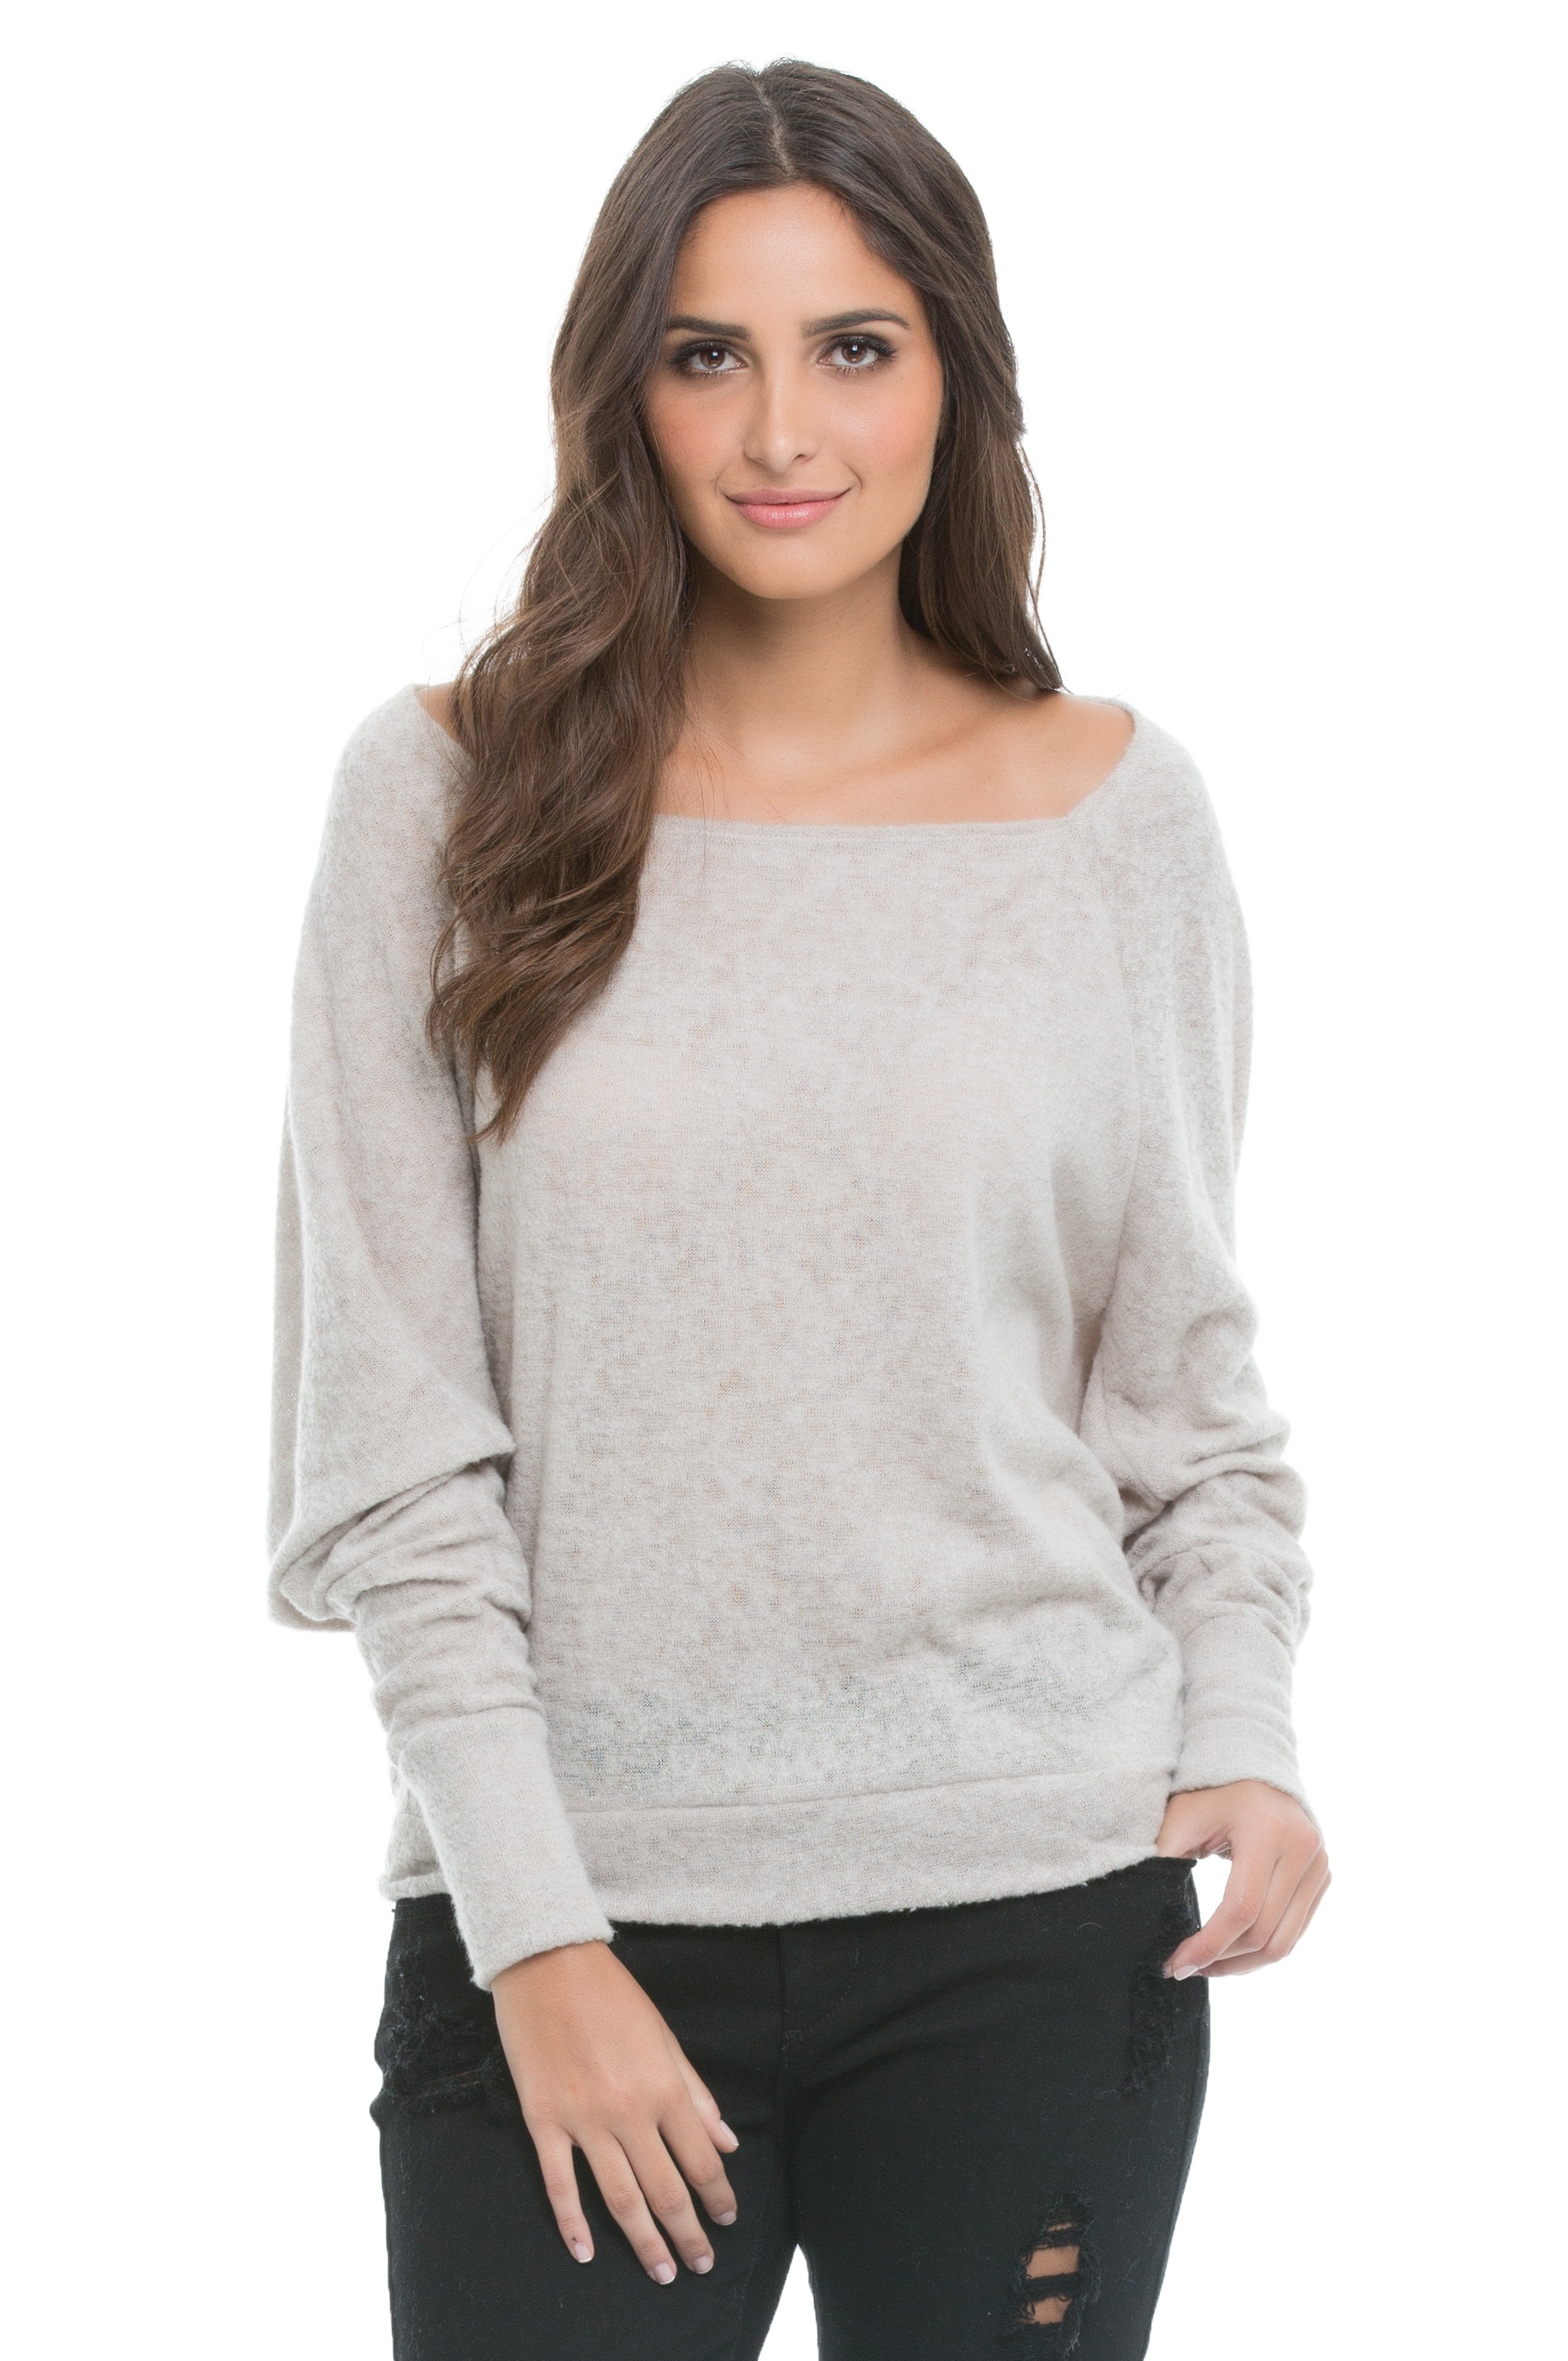
woman, female, standing, fashion, clothing, outerwear, sweater, collar, caucasian, textile, neck, beauty, beautiful, pocket, sleeve, photo shoot, t shirt